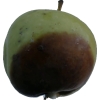
Label: Apple 12